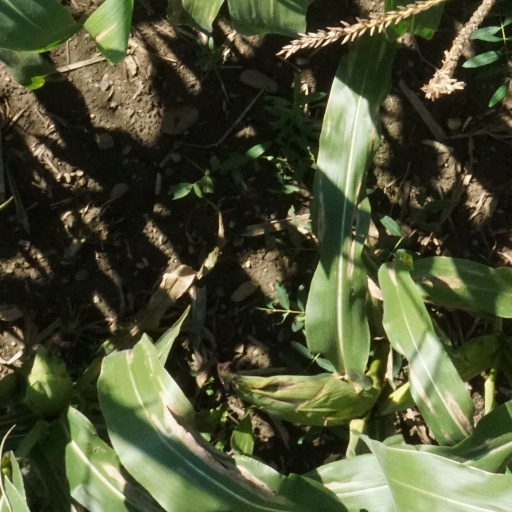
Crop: maize; corn